Idah McGlone Gibson

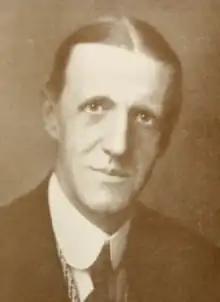
Henry H. Gibson, husband of Idah McGlone Gibson

Idah McGlone Gibson became known for her theater reviews and critiques of local drama, often written under her pen name, "Mac." Her contemporaries observed that unlike some critics who were regarded with distrust, she had earned "the confidence and friendship" of most people in the theater profession. In addition to offering her insights about the theater, she also began doing a series of lectures in venues all over Ohio and neighboring states, bringing her collection of autographed photos, and telling interesting stories about all the actors and actresses she had met. When not writing for the "Toledo Blade" or giving educational talks, she worked as a publicist for local theater owner and impresario Frank Burt, promoting some of his acts. She also became a charter member of the Ohio Newspaper Women's Association, when it was founded in Toledo in October 1902.